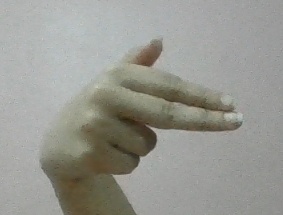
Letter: ghain